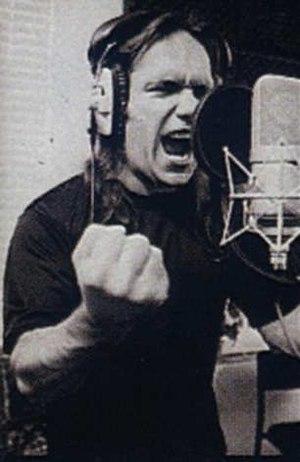
Wolfsbane est un groupe de hard rock britannique, originaire de Tamworth, Angleterre. Il faisait notamment participer l'ancien chanteur d'Iron Maiden à la fin des années 1990, Blaze Bayley.